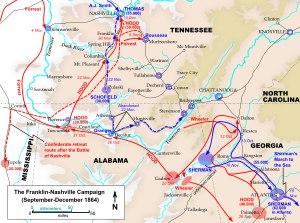
La troisième bataille de Murfreesboro, aussi connue sous les noms de bataille de Wilkinson Pike ou bataille des Cèdres, est une bataille de la Guerre de Sécession. Elle se déroule du 5 au 7 décembre 1864 dans le comté de Rutherford, Tennessee, à proximité des lieux où s'est livrée, un an plus tôt, la bataille de Stones River. Elle fait partie de la campagne de Franklin-Nashville.
Cet article présente une vue d'ensemble des principales opérations militaires et navales qui se sont déroulées sur le Théâtre occidental de la guerre de Sécession.
La campagne de Franklin-Nashville regroupe les manœuvres militaires et les combats qui se déroulèrent, du 18 septembre au 27 décembre 1864, sur le théâtre occidental de la guerre de Sécession dans les États de l'Alabama, du Tennessee et dans le nord-ouest de la Géorgie. C'est la dernière offensive stratégique sudiste de la guerre de Sécession.
Joseph Benjamin Palmer est un avocat américain, législateur et soldat. Il sert en tant que général confédéré lors de la guerre de Sécession, au cours de laquelle il est blessé à quatre reprises. Après le conflit, il reprend sa pratique de droit au Tennessee.